16th Street NW

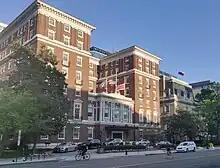
University Club (left), built in 1904, and the Russian Ambassador's residence (right), built in 1910.

The AFL–CIO, American Trucking Association, National Education Association, American Chemical Society, National Geographic Society, and Benjamin Franklin University have prominent buildings on 16th Street. The National Rifle Association of America was headquartered on the street until the late 1990s.